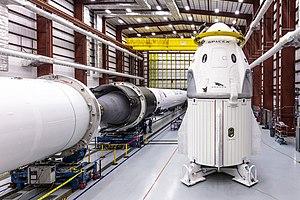
SpaceX Demo-1, est la première des deux missions qui doivent qualifier le vaisseau spatial Crew Dragon développé par la société et agence spatiale américaine privée SpaceX et qui doit assurer avec le vaisseau CST-100 Starliner la relève des équipages de la Station spatiale internationale. Le vaisseau, dont le vol doit durer un peu moins d'une semaine, n'emporte pas d'équipage mais transporte de manière symbolique 250 kilogrammes de fret dans la partie pressurisée. Toutes les étapes d'une mission opérationnelle sont réalisées au cours de la mission y compris l'amarrage à la station spatiale. Son lancement a eu lieu le 2 mars 2019.